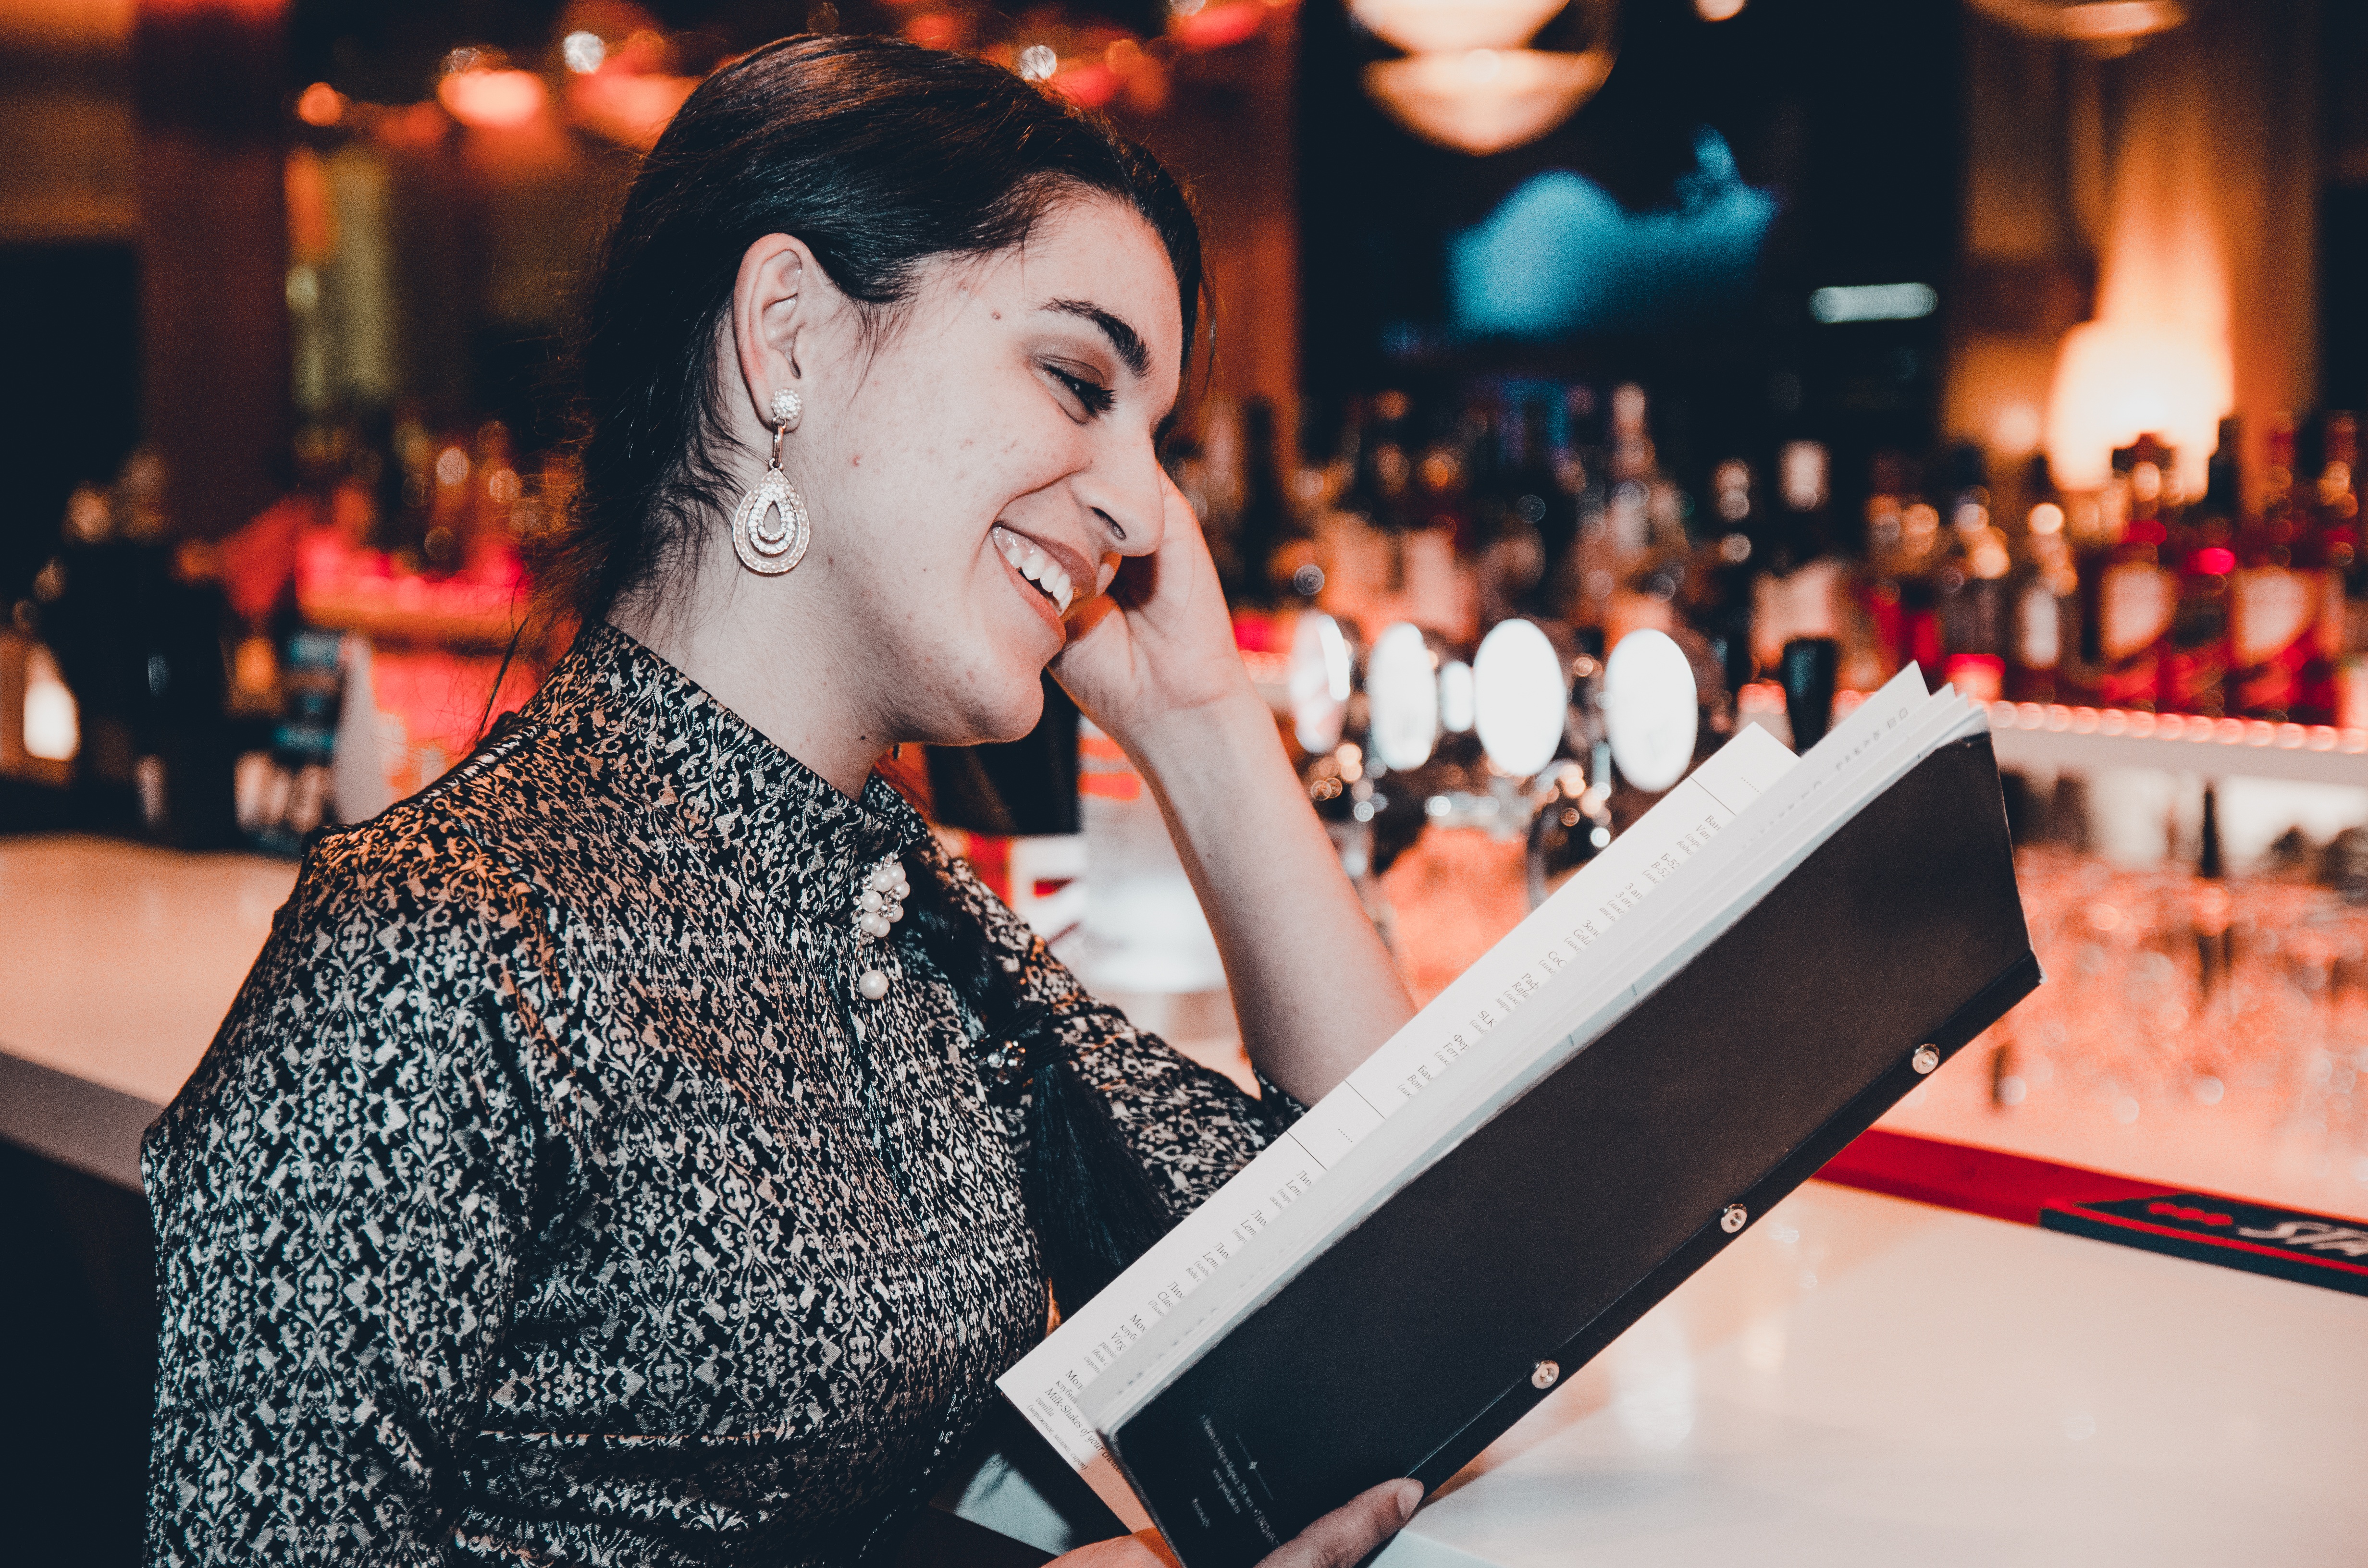
girl, woman, hair, view, female, portrait, model, young, youth, fashion, blonde, jacket, hairstyle, long hair, girls, dress, hands, legs, singing, beauty, style, armchair, posture, smiles, dark background, cosmetics, erotic, light background